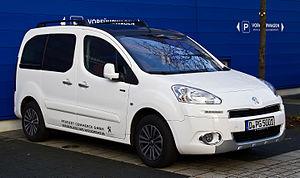
Le Peugeot Partner II est une automobile produite par la marque Peugeot depuis 2008. Il s'agit de la seconde génération du Peugeot Partner depuis 1996.